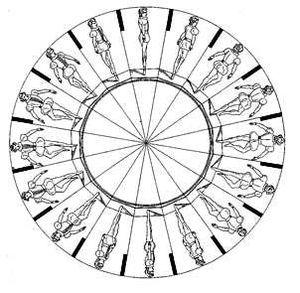
Disque de Phénakistiscope.
Jean-Baptiste Madou, né le 3 février 1796 à Bruxelles où il meurt le 3 avril 1877, est un peintre, illustrateur, lithographe et aquafortiste belge.
Cet article retrace les grandes étapes qui jalonnent l'histoire technique du cinéma.
Le cinéma belge regroupe l'ensemble de l'histoire cinématographique en Belgique.
Joseph Antoine Ferdinand Plateau, né le 14 octobre 1801 à Bruxelles et mort le 15 septembre 1883 à Gand, est un physicien et mathématicien belge, à l'origine du phénakistiscope qui permet la synthèse du mouvement.
L’animation, dans le domaine de l’audiovisuel, est un ensemble de techniques qui ont été mises au point à partir du XIXᵉ siècle, d'abord par la reprise du principe de la bande dessinée et l'utilisation de procédés optiques et mécaniques ne dépassant pas deux secondes dans leur représentation, puis, dès 1892, par le perfectionnement de ces procédés en permettant des durées de représentation plus importantes, de une à cinq minutes, et par l'utilisation en 1906 de la prise de vues image par image sur un support linéaire, la pellicule photographique, et enfin, à partir des années 1970, par l'adoption de procédés informatiques. Ces techniques sont le résultat d'une recherche étalée sur plus d'un siècle pour obtenir des ouvrages visuels ou audiovisuels donnant l’illusion que des dessins, des peintures, des objets inertes divers ou des images de synthèse, sont doués de mouvements et de déplacements propres, comme s'ils étaient vivants, d'où l'utilisation du terme « animation ».
La pixilation est une technique d'animation en volume, où des acteurs réels ou des objets sont filmés image par image.